Nandhavana Theru

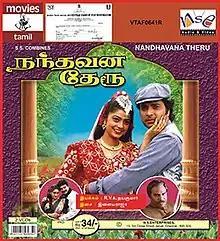
VCD cover

Nandhavana Theru is a 1995 Indian Tamil-language drama film, directed by R. V. Udayakumar and produced by T. Siva and A. Selvaraj. The film stars Karthik and newcomer Srinidhi. It was released on 15 May 1995 and did not do well at the box office.